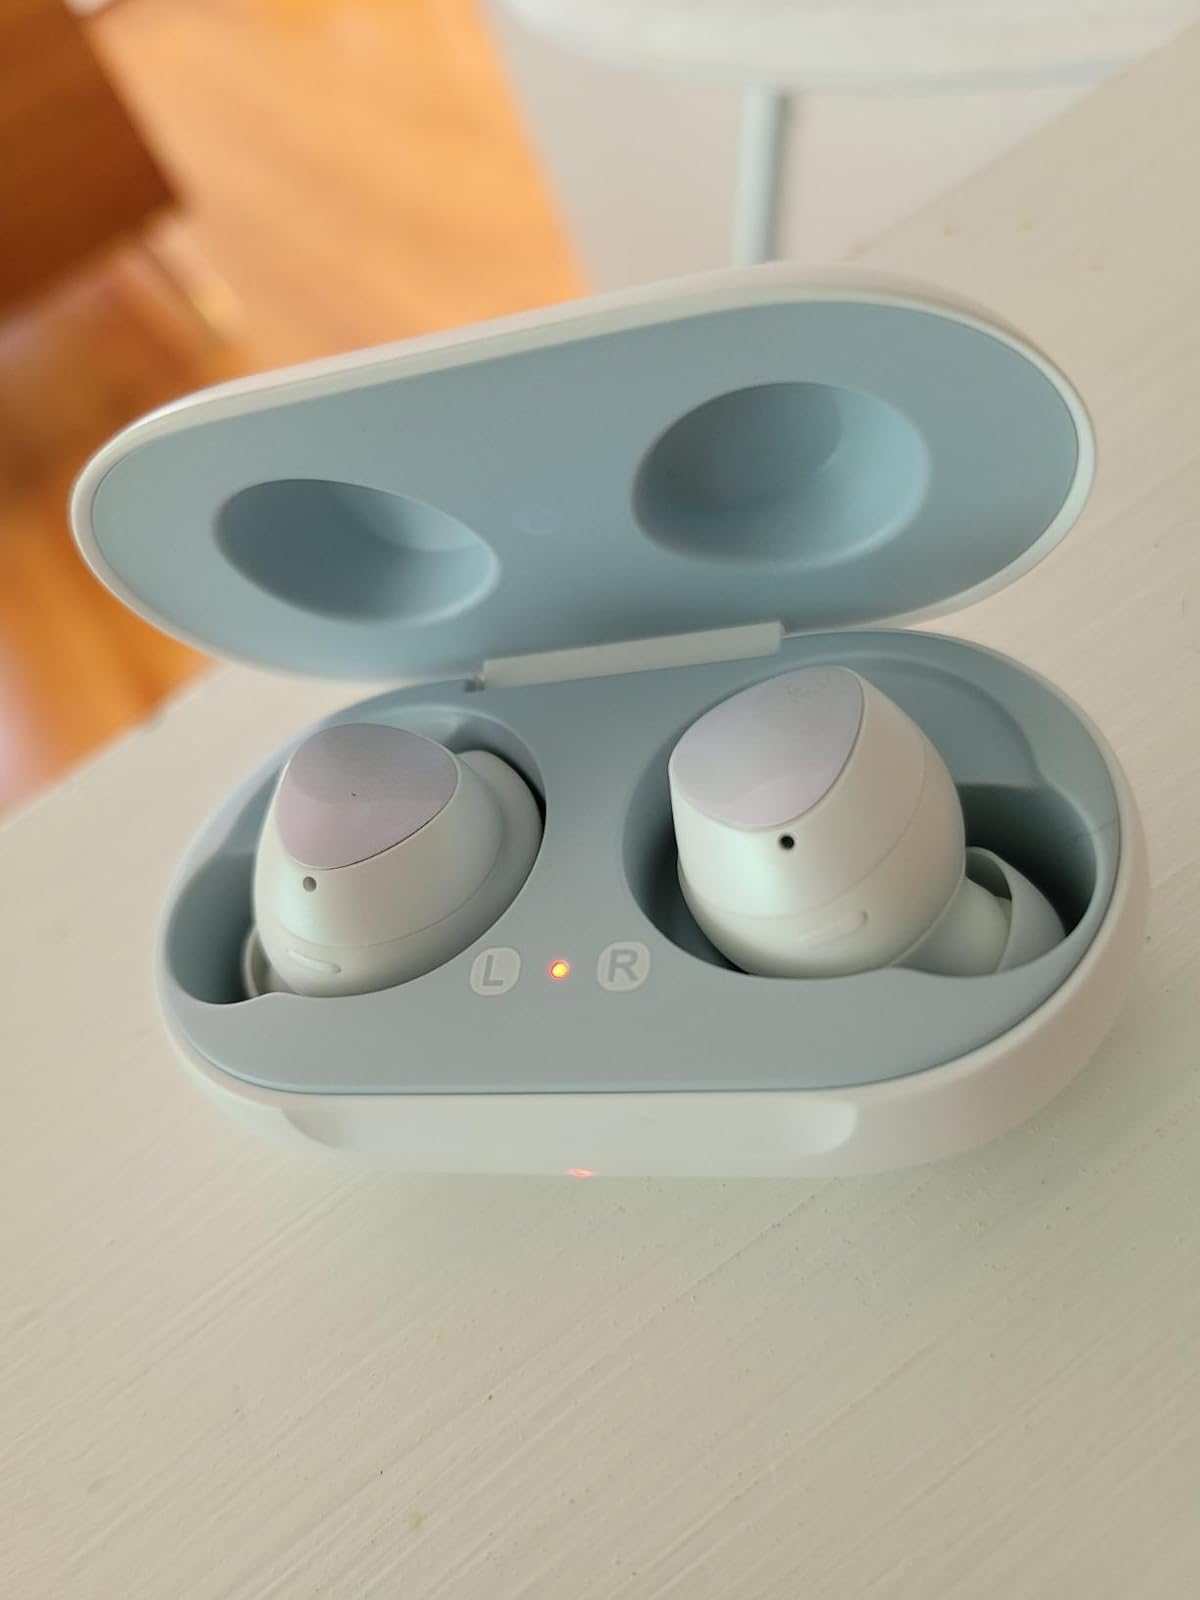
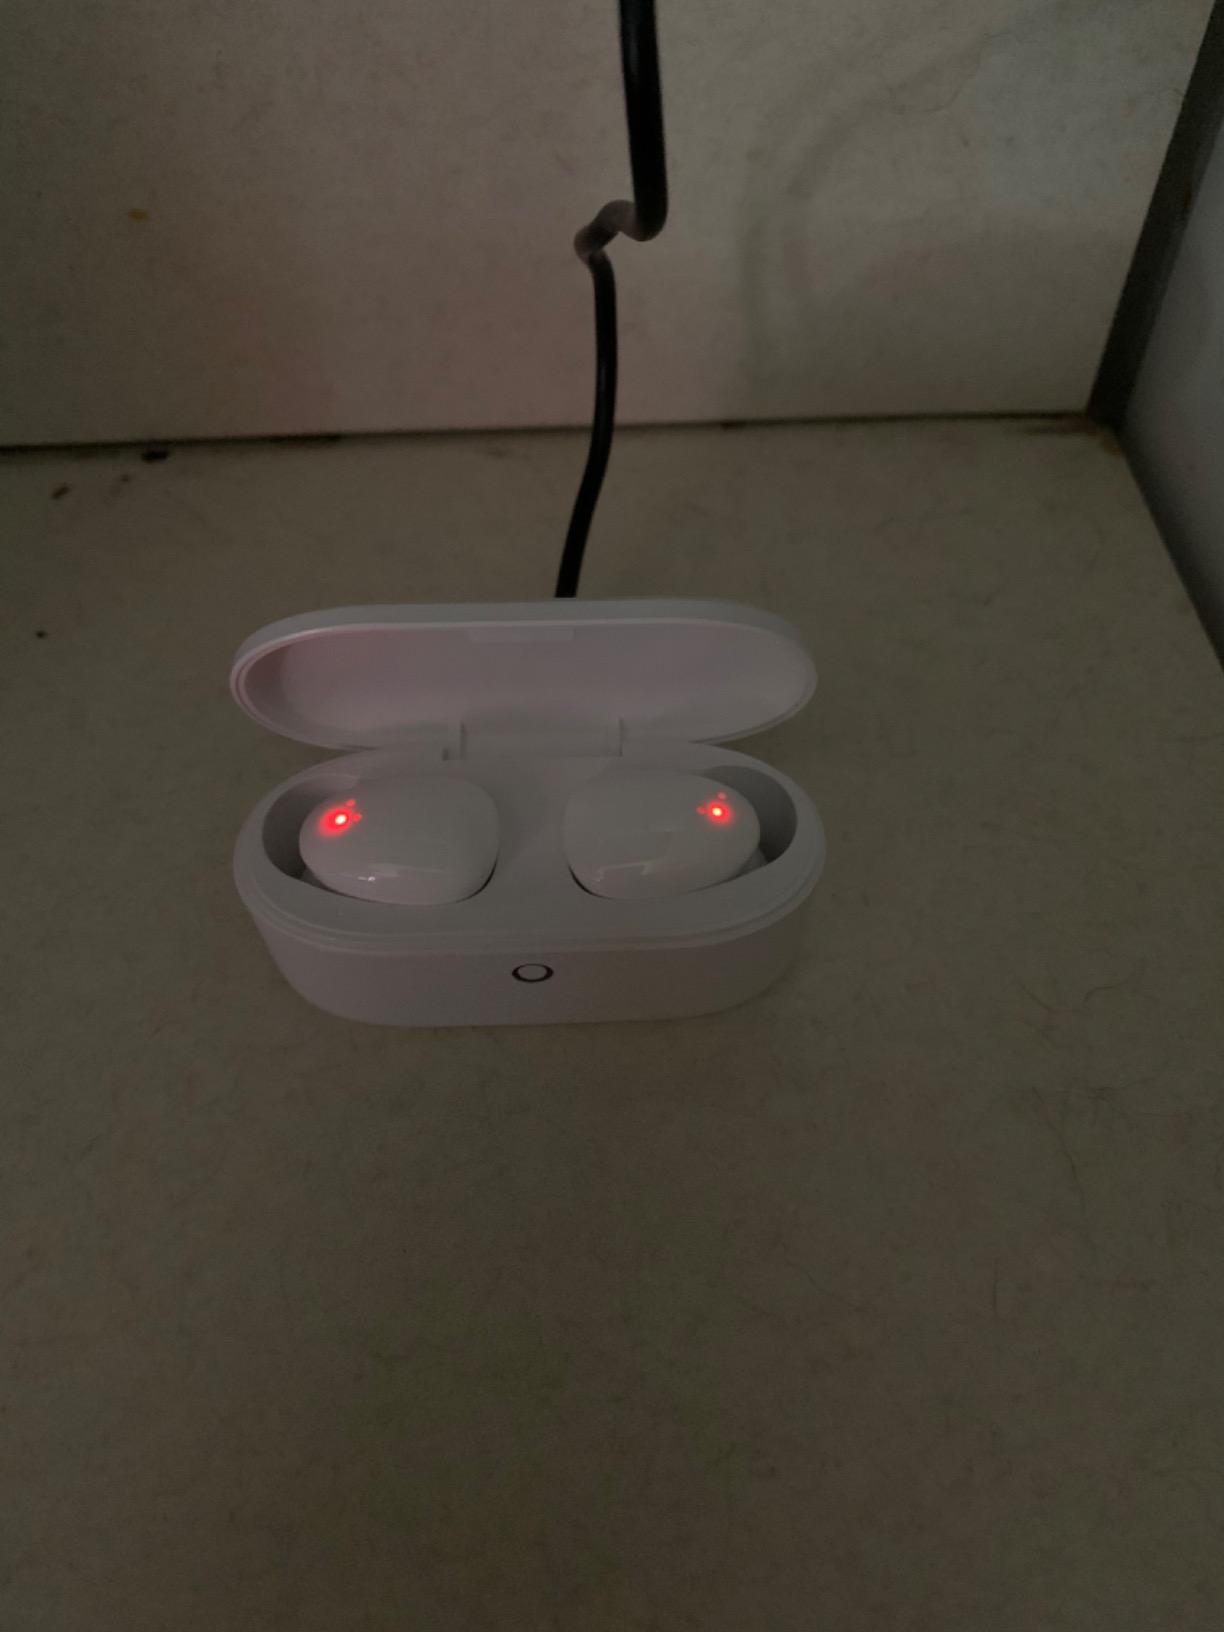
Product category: earbuds
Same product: no